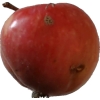
Label: Apple 10